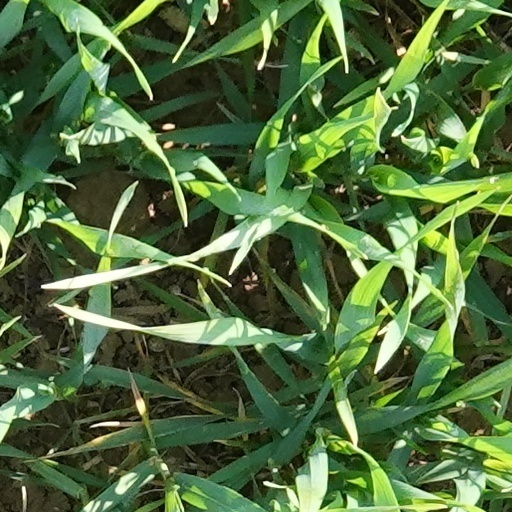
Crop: wheat